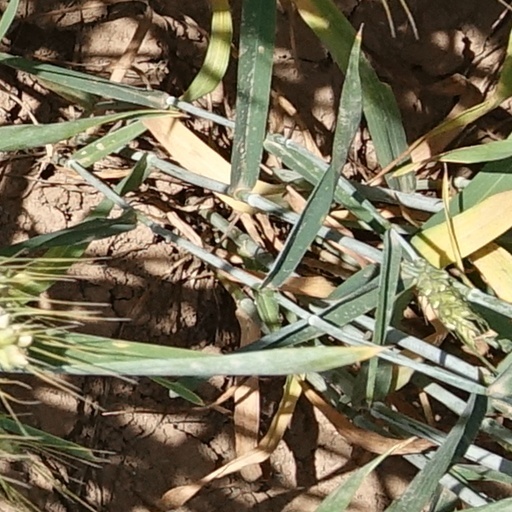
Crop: wheat